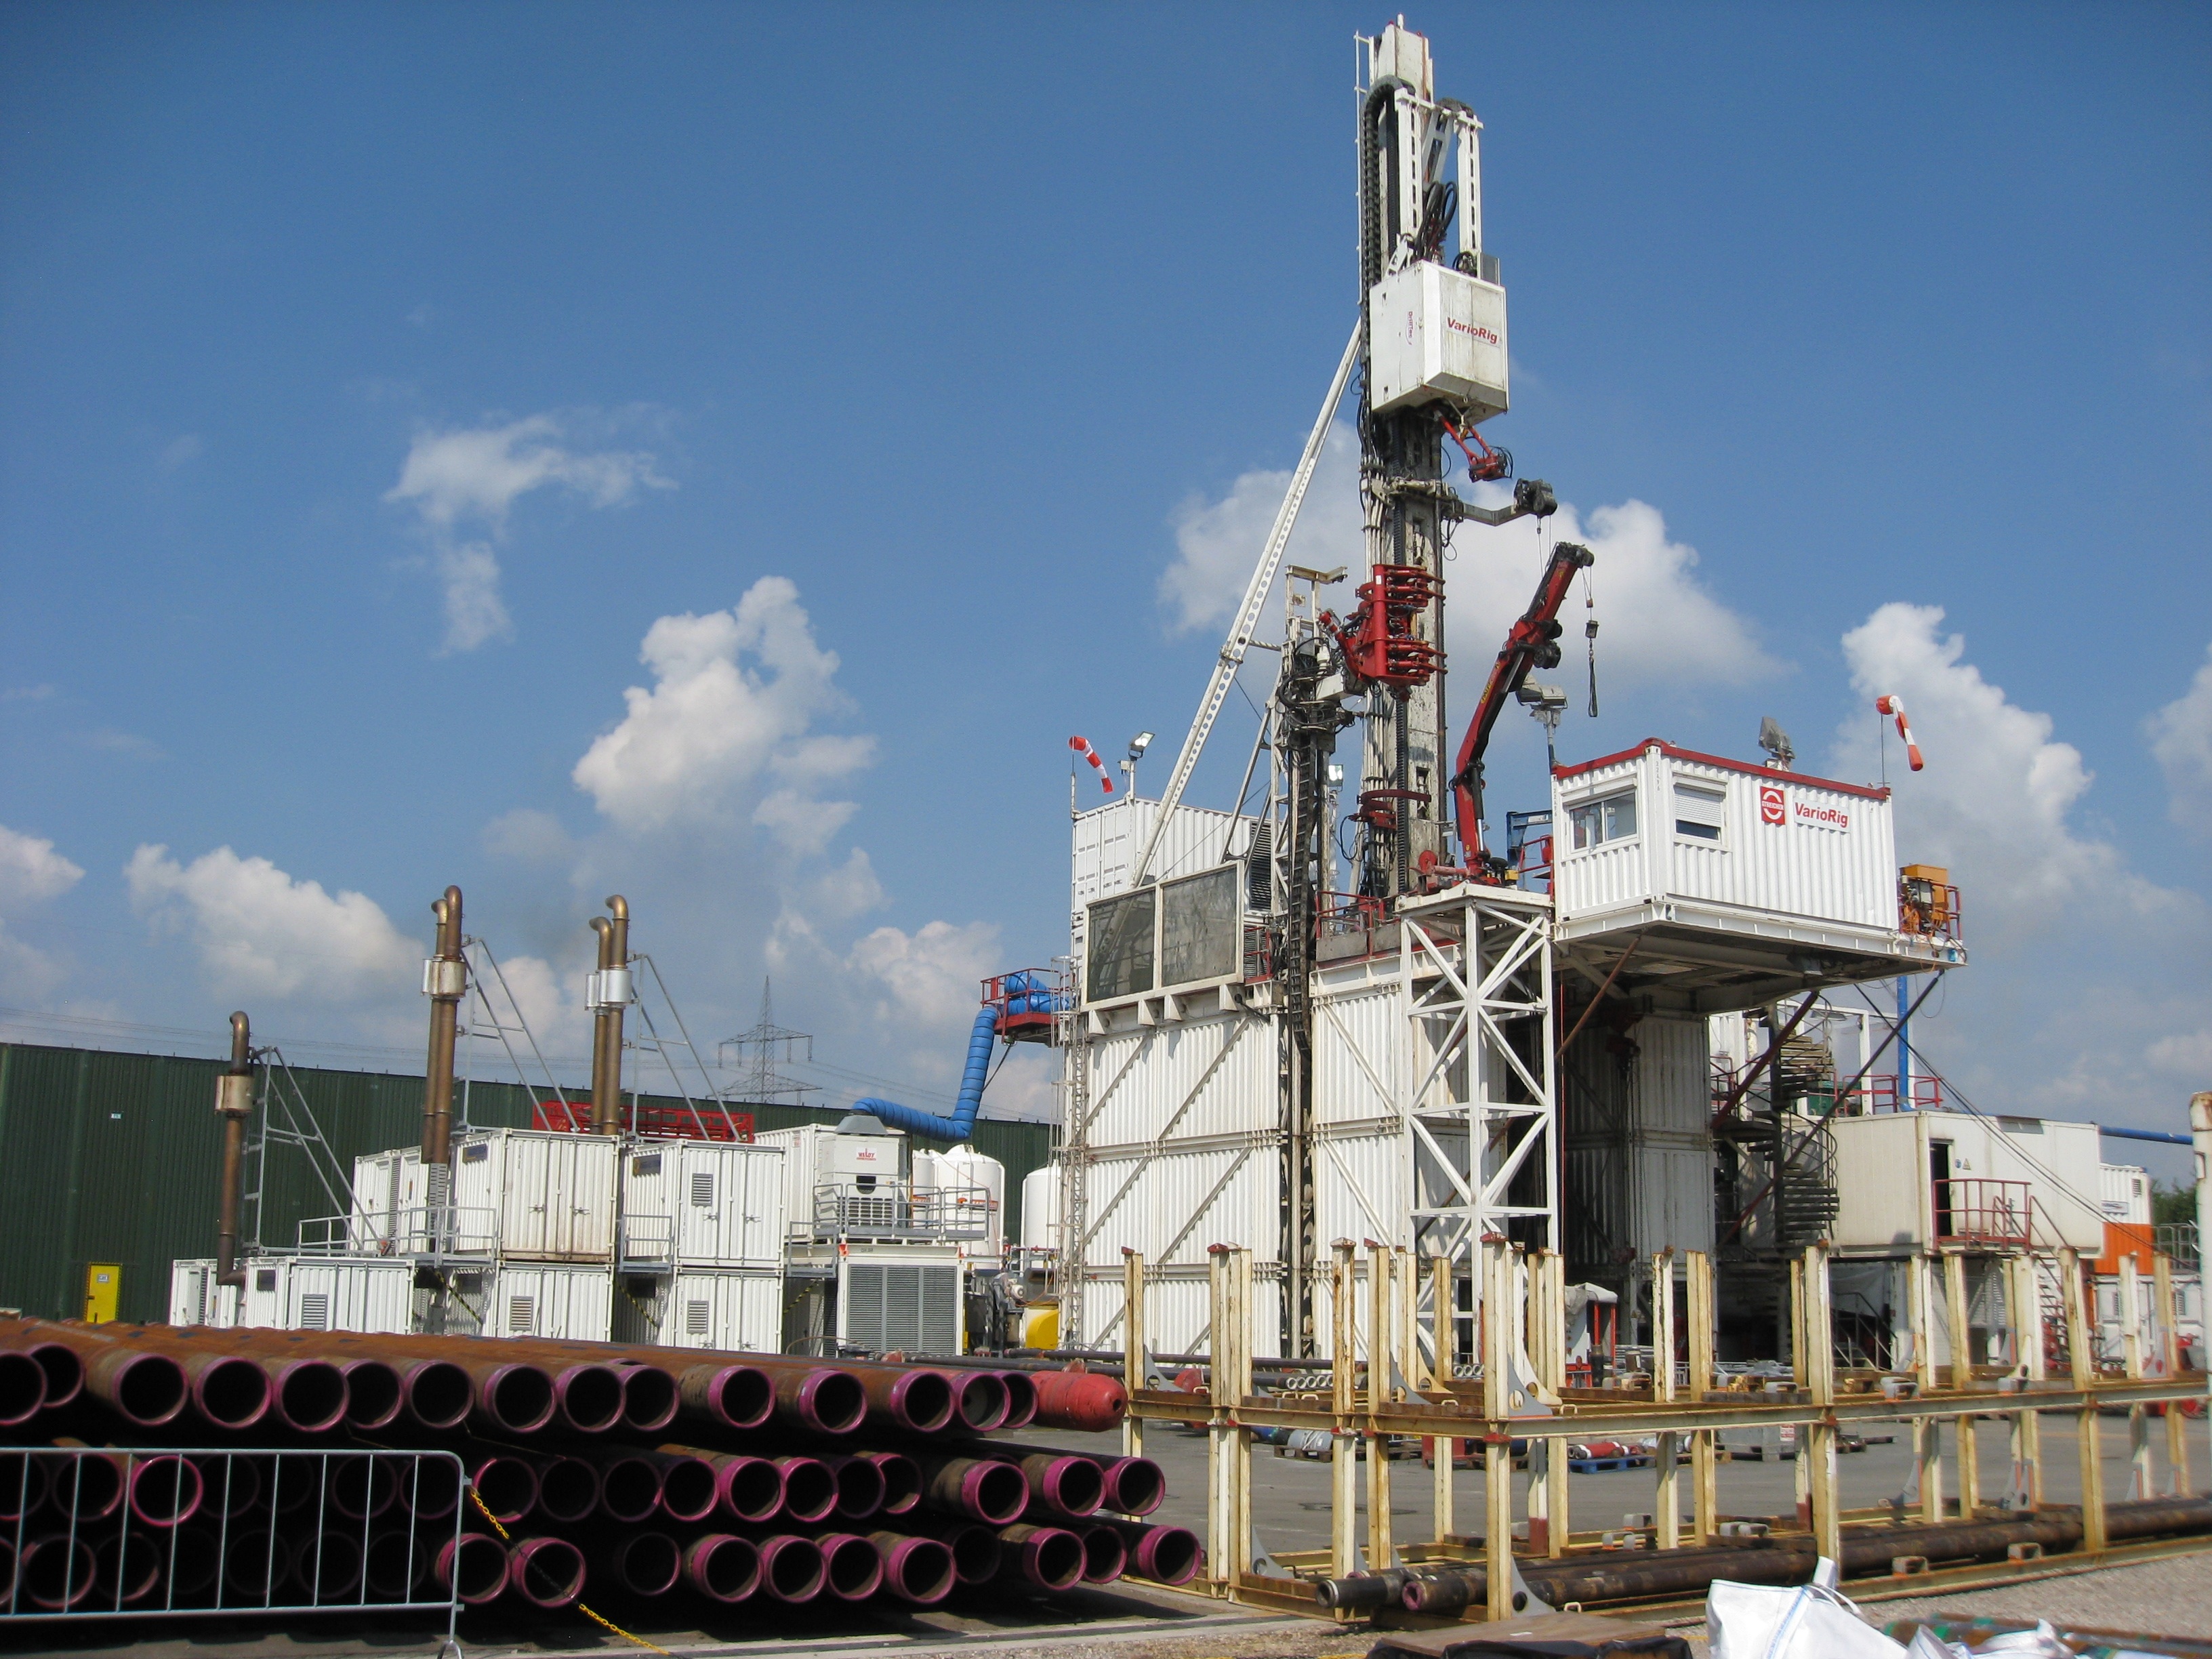
ship, transport, vehicle, mast, harbor, port, germany, gas, tugboat, watercraft, oil, drilling, rig, freight transport, construction equipment, drilling rig, offshore drilling, onshore